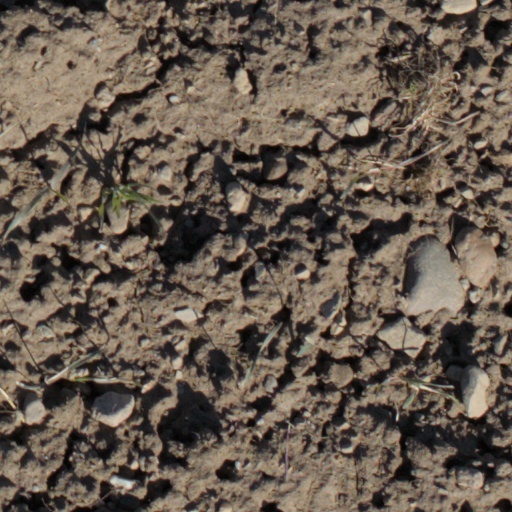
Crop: wheat